Josh Taylor (boxer)

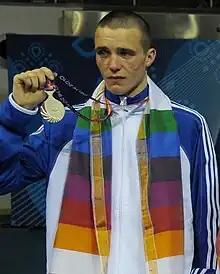
Taylor after winning a silver medal for Scotland at the 2010 Commonwealth Games in Delhi

Josh Taylor (born 2 January 1991) is a Scottish former professional boxer who competed from 2015 to 2025. He is a former undisputed light-welterweight champion, having held the International Boxing Federation (IBF) and World Boxing Association (WBA) (Super version) titles between 2019 and 2022, the World Boxing Council (WBC) title between 2021 and 2022, the World Boxing Organisation (WBO) title between 2021 and 2023 and the "Ring" magazine title between 2019 and 2023. At regional level, he held the Commonwealth light-welterweight title from 2016 to 2017. As an amateur, he won a lightweight silver medal at the 2010 Commonwealth Games and light-welterweight gold at the 2014 edition.